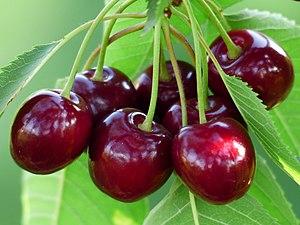
Des cerises.